Seymour King

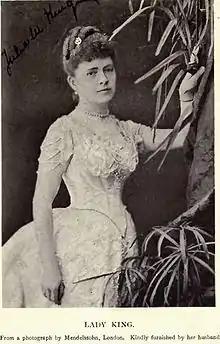
Lady Julie Mary King (née Jenkins) by Mendelssohn London

Henry Seymour King married Julia Mary Jenkins in Montreal, 21 October 1875. She was the daughter of Rev. John Jenkins, D.D., of Montreal, and his wife, Harriette, daughter of the late George Shepstone, Esquire, of Clifton, England. Lady King was Mayoress, for two years, of the Royal Borough of Kensington. During this period, she was president of the Queen's Jubilee